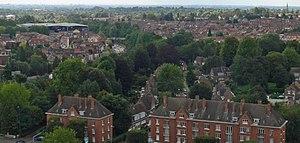
Vue de la périphérie de la Zone de l'Union, avec la voie rapide urbaine (VRU) vers Lille, qui longue le canal bordé d'arbres (date de la photo
L'Union est un vaste ensemble foncier intra-urbain de 80 hectares environ, situé non loin de la frontière belge au nord-est de Lille, reconnu « projet d'avenir » par le concours « écoquartier » du ministère de l’Écologie en 2009. Ce projet a été en 2011 primé « Grand Prix national EcoQuartier 2011 » parmi 24 projets de qualité retenus en France sur 394 dossiers de candidature